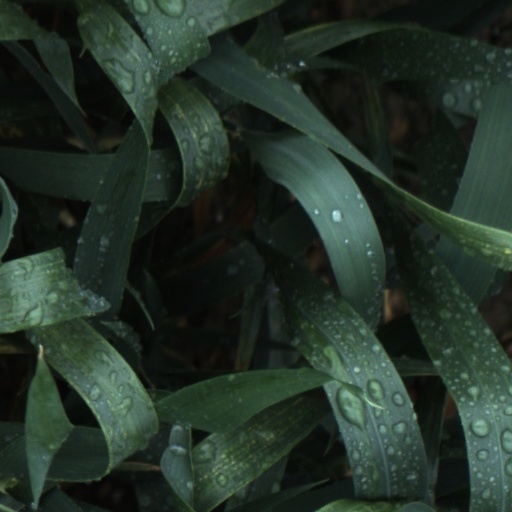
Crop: wheat